Gary Friedrich

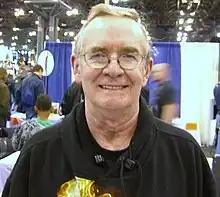
Gary Friedrich at the April 2008 New York Comic Con

Gary Friedrich (August 21, 1943 – August 29, 2018) was an American comic book writer best known for his Silver Age stories for Marvel Comics' "Sgt. Fury and his Howling Commandos" and in the following era, the series "The Monster of Frankenstein", as well as for cocreating the supernatural motorcyclist Ghost Rider and the supernatural hero the Son of Satan.